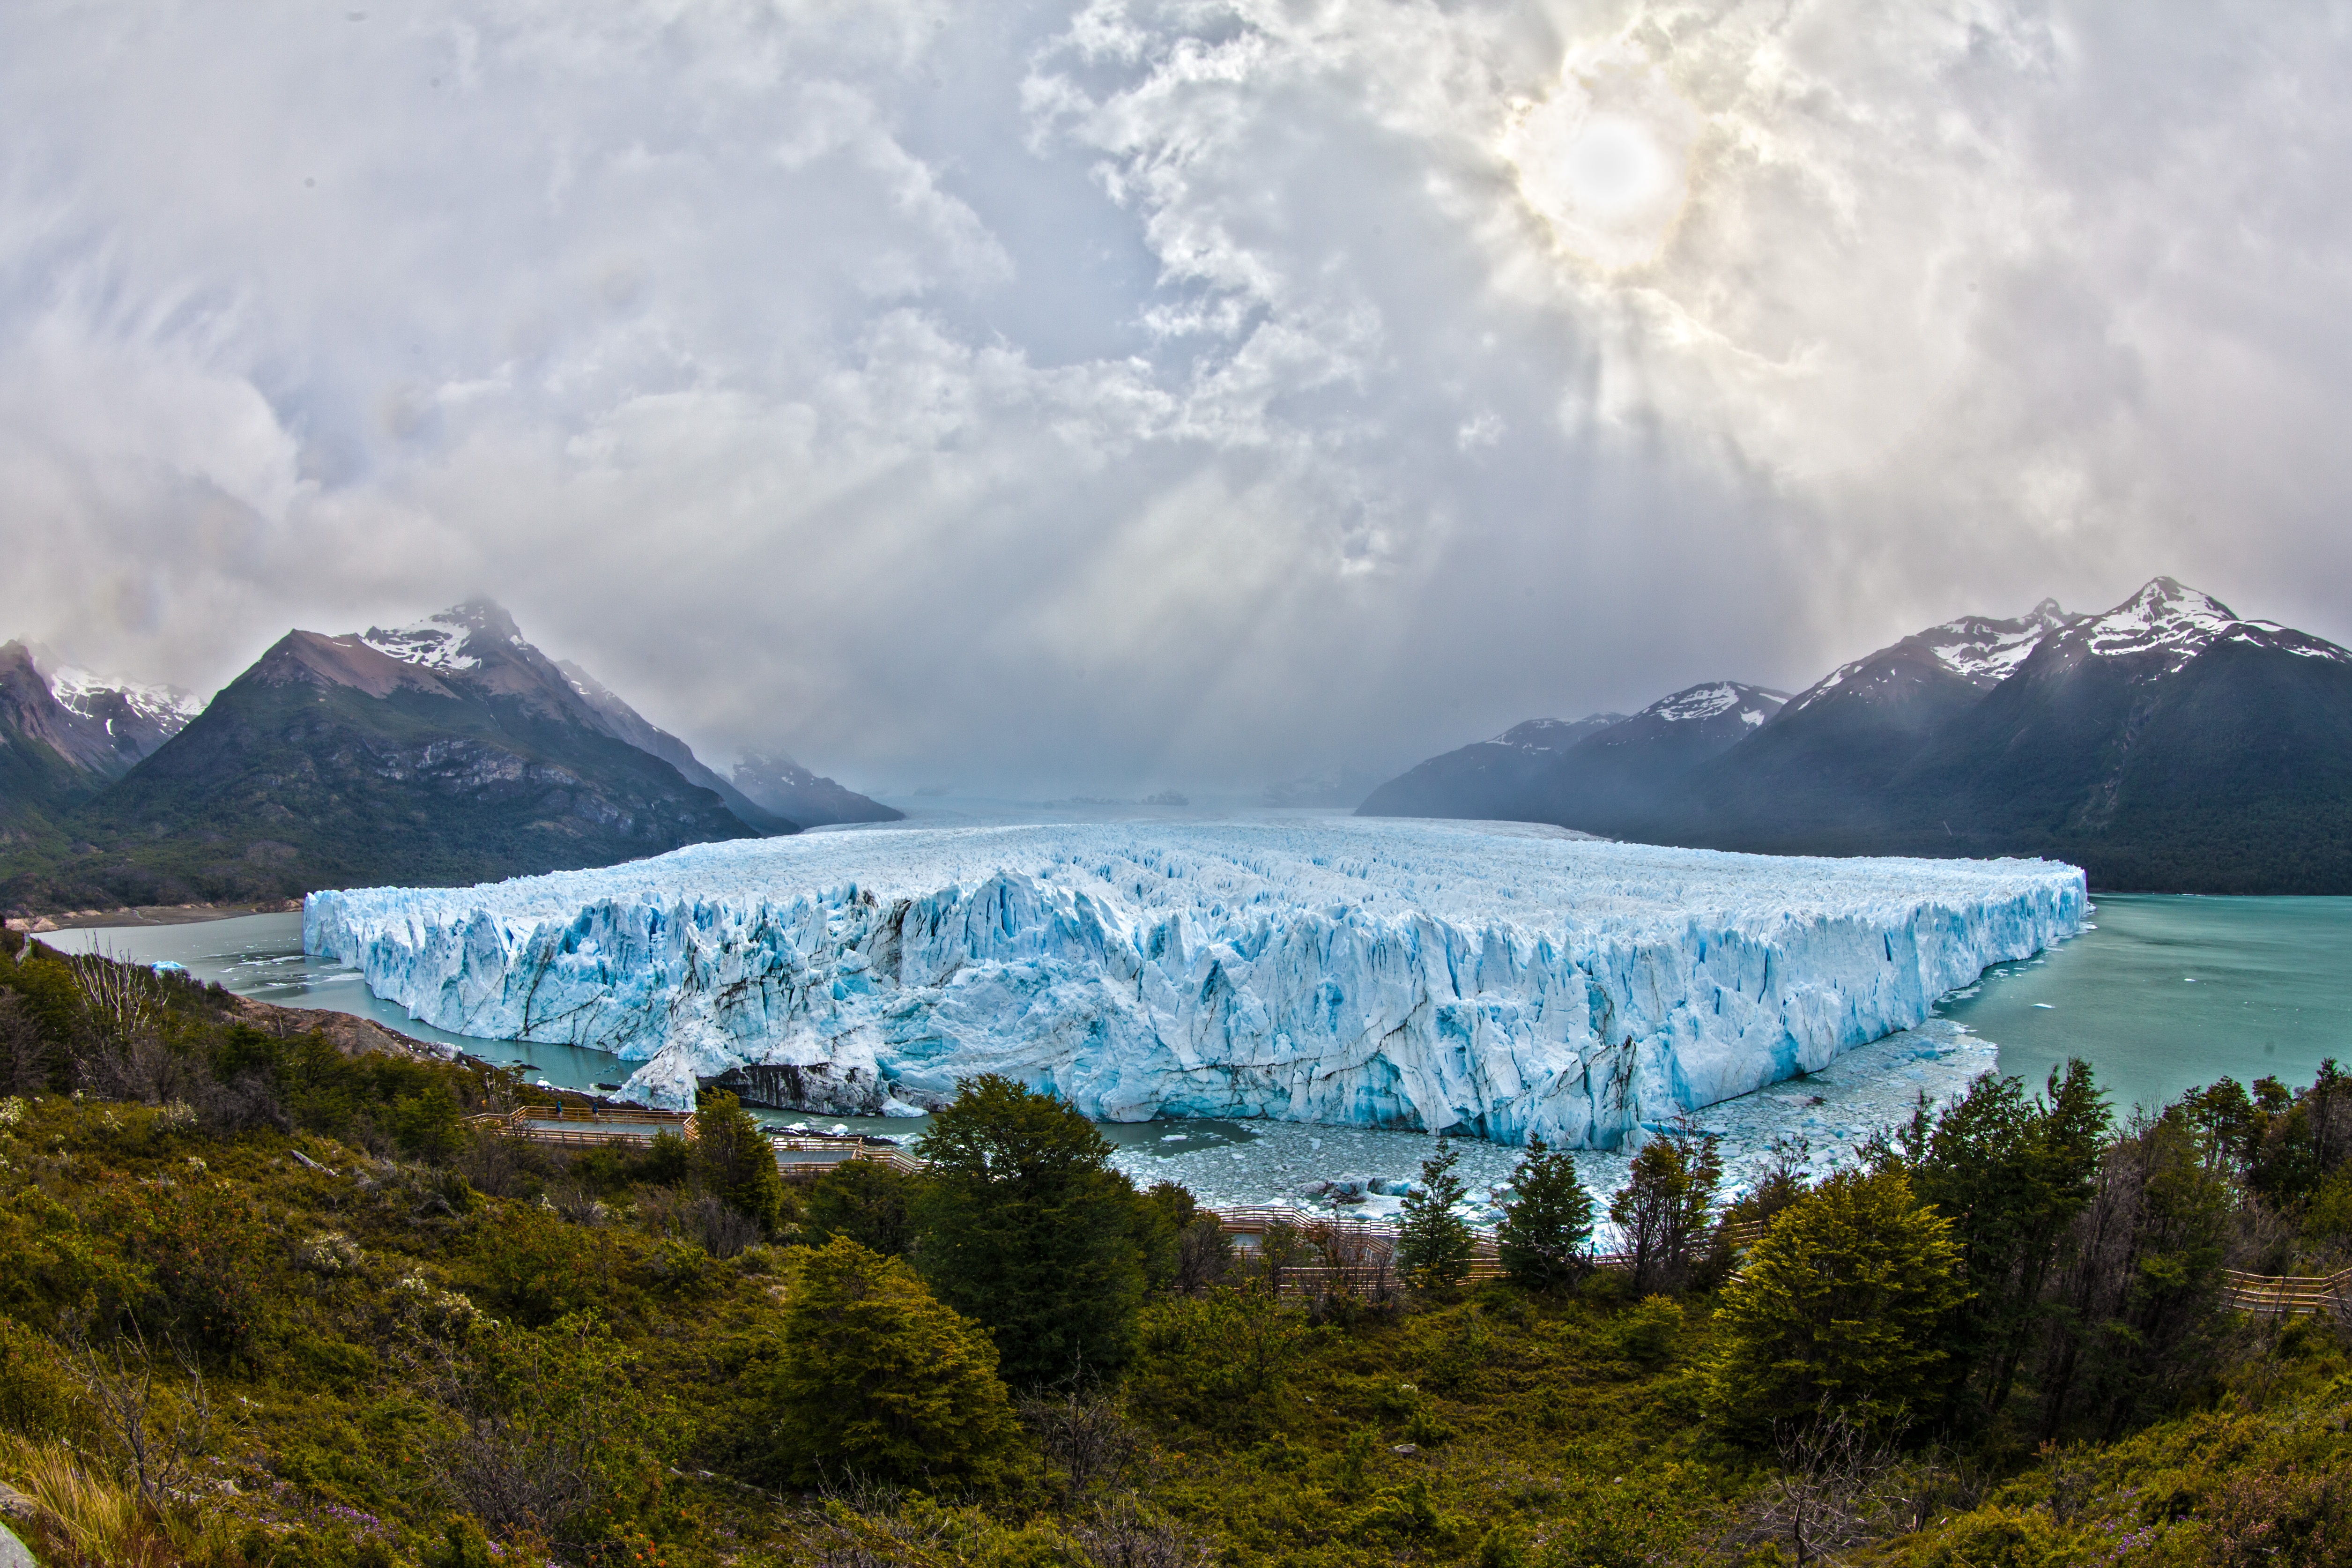
landscape, nature, wilderness, mountain, snow, cloud, lake, mountain range, panorama, ice, glacier, fjord, highland, national park, iceberg, alps, plateau, fisheye, argentina, south america, fell, cirque, loch, patagonia, global, warming, moraine, moreno, landform, mountain pass, geographical feature, atmospheric phenomenon, mountainous landforms, glacial landform